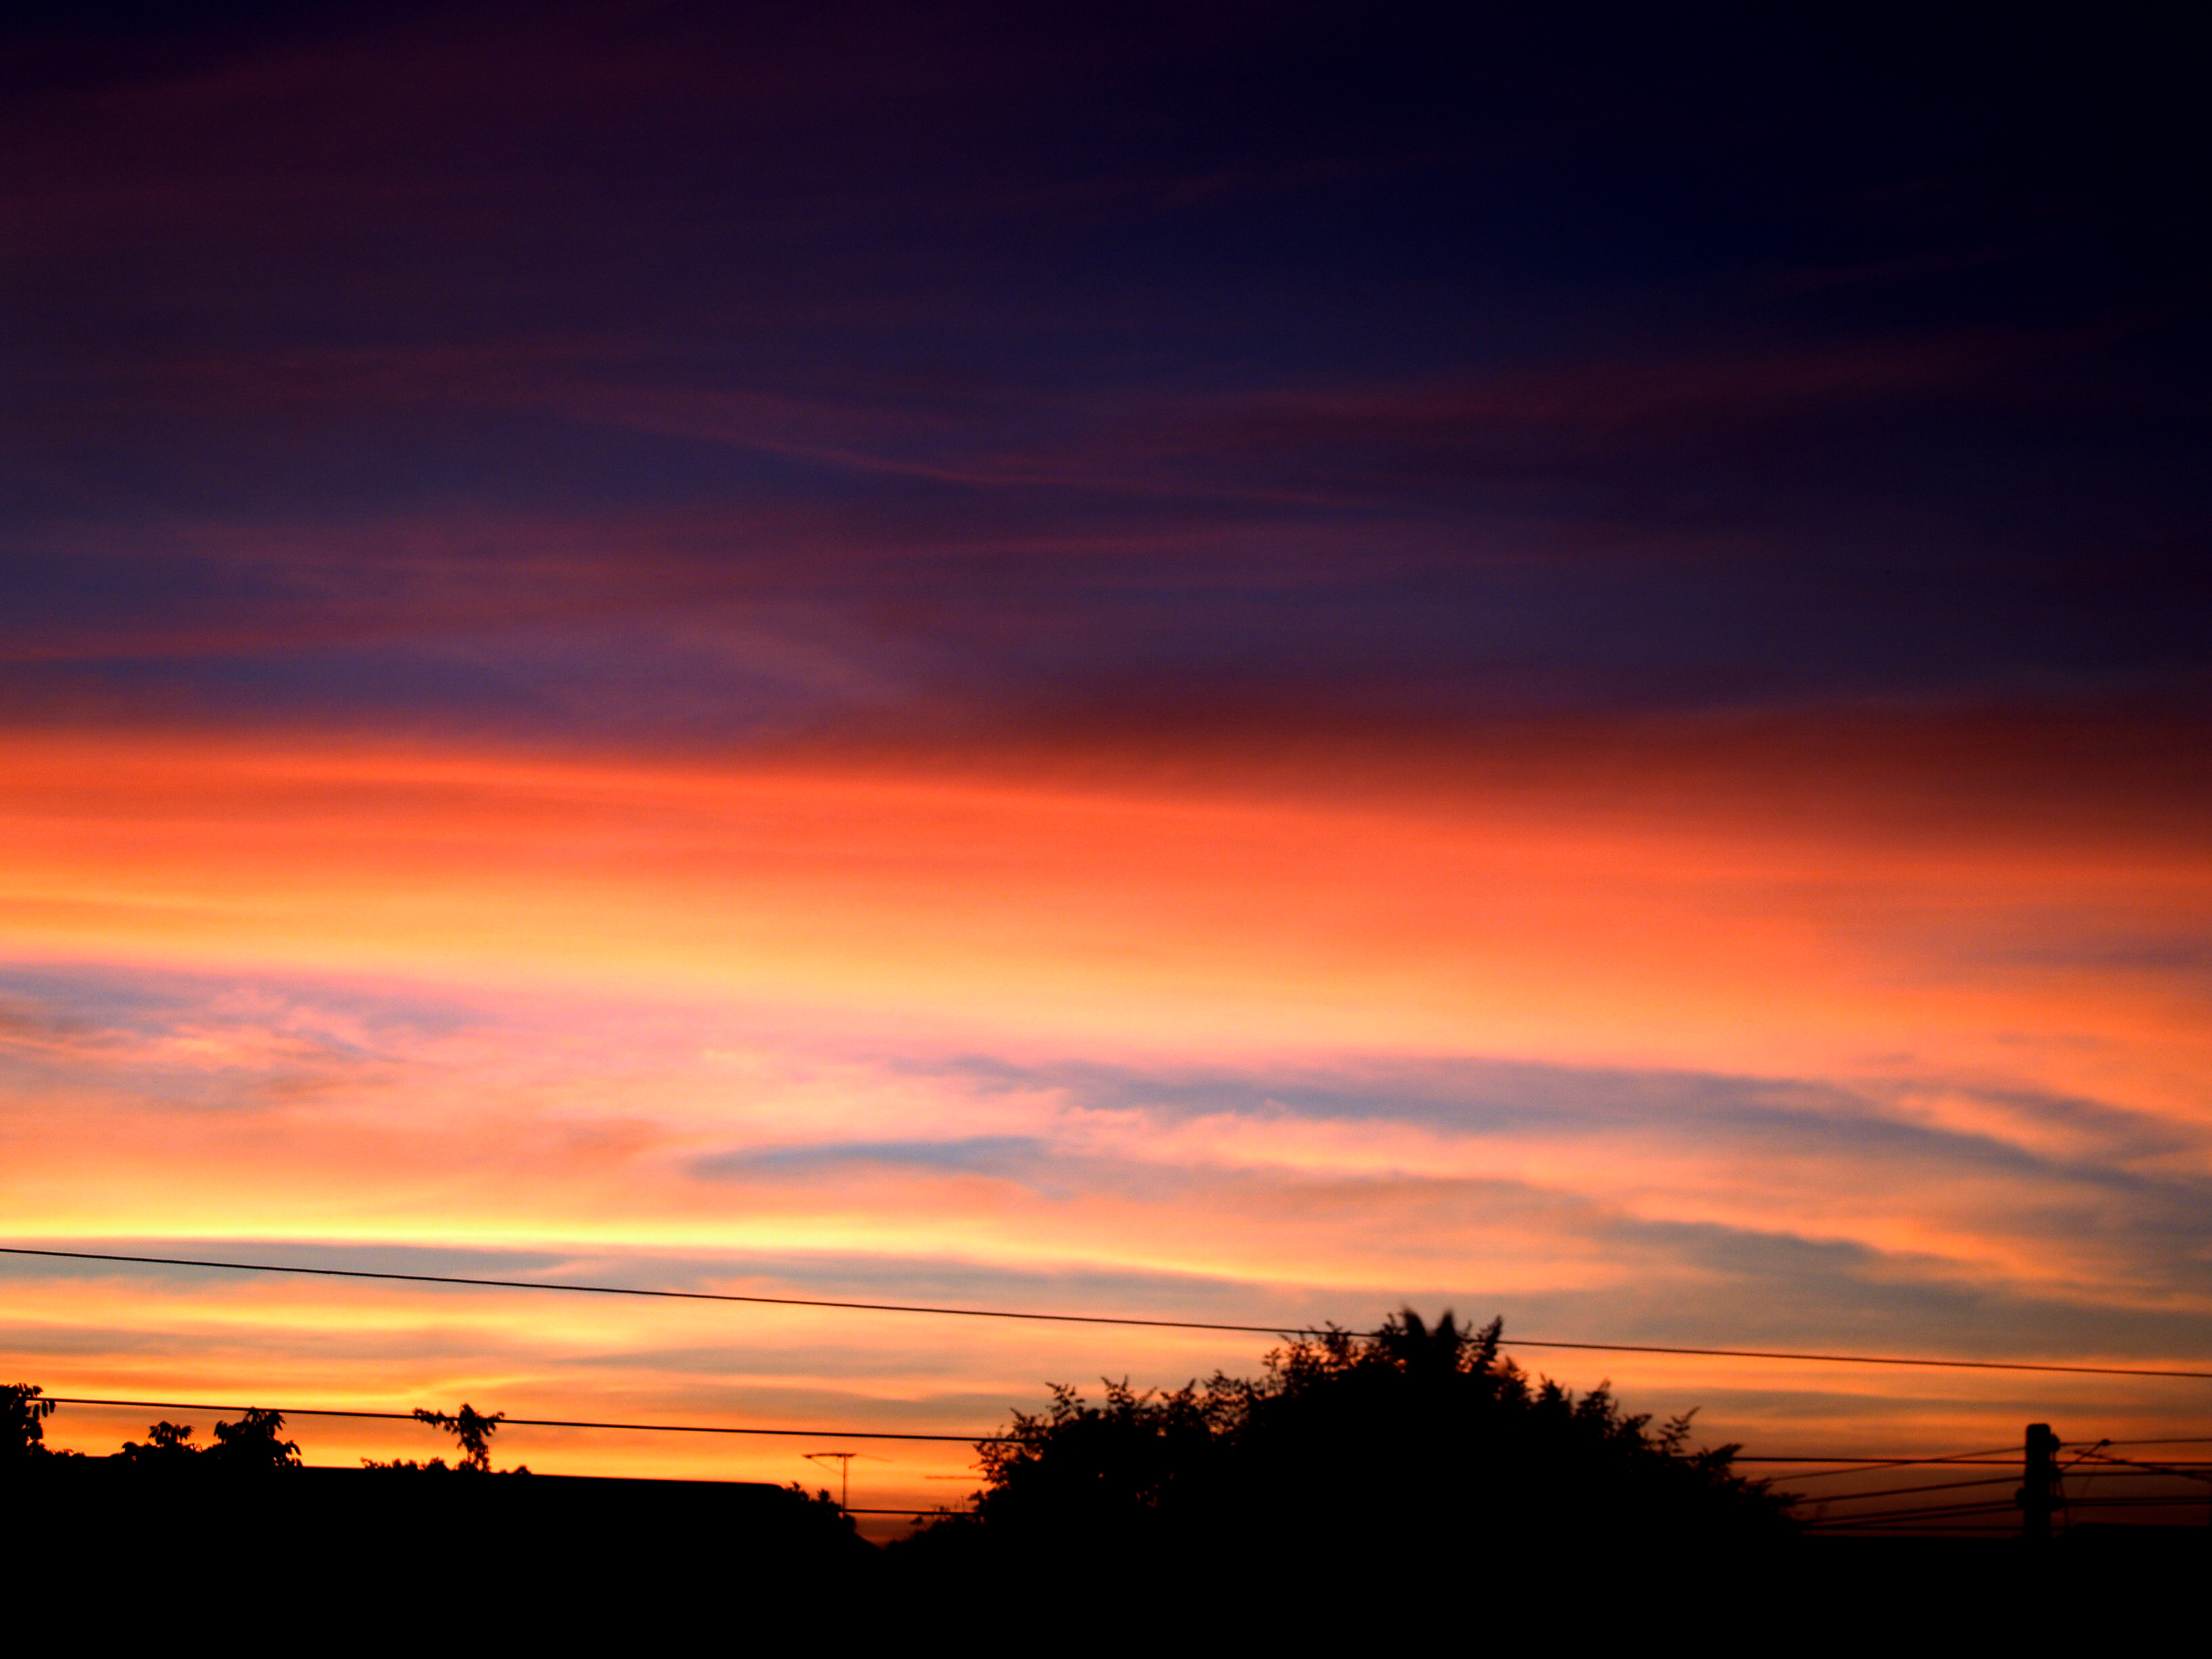
sunset, sunrise, nature, sky, sun, beautiful, orange, view, summer, landscape, background, blue, sunlight, cloud, color, beauty, dawn, dusk, morning, light, scene, twilight, scenic, outdoor, spring, horizon, yellow, travel, evening, sunshine, afterglow, red sky at morning, atmosphere, daytime, calm, meteorological phenomenon, computer wallpaper